Royal Ontario Museum

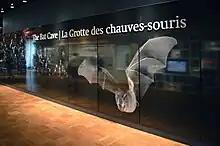
The entrance to the Royal Ontario Museum Bat Cave, an interactive gallery at the museum

The main lobby is a three-storey high atrium, named the Hyacinth Gloria Chen Crystal Court. The lobby is overlooked by balconies and flanked by the J. P. Driscoll Family Stair of Wonders and the Spirit House, an interstitial space formed by the intersection of the east and west crystals.